American frontier

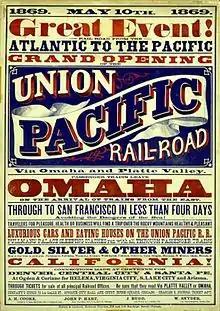
Poster for the Union Pacific Railroad's opening-day, 1869

In the 1850s, the U.S. government sponsored surveys that charted the remaining unexplored regions of the West in order to plan possible routes for a transcontinental railroad. Much of this work was undertaken by the Corps of Engineers, Corps of Topographical Engineers, and Bureau of Explorations and Surveys, and became known as "The Great Reconnaissance". Regionalism animated debates in Congress regarding the choice of a northern, central, or southern route. Engineering requirements for the rail route were an adequate supply of water and wood, and as nearly-level route as possible, given the weak locomotives of the era.